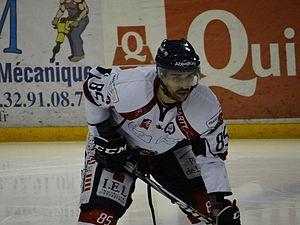
Photographie Gary Lévèque lors de Rouen Angers en janvier 2013
Gary Lévèque, né le 25 août 1981 à Saint-Pierre, chef-lieu de Saint-Pierre-et-Miquelon, est un joueur professionnel français de hockey sur glace. Il évolue au poste de défenseur, jusqu'en avril 2020, date de sa retraite sportive.